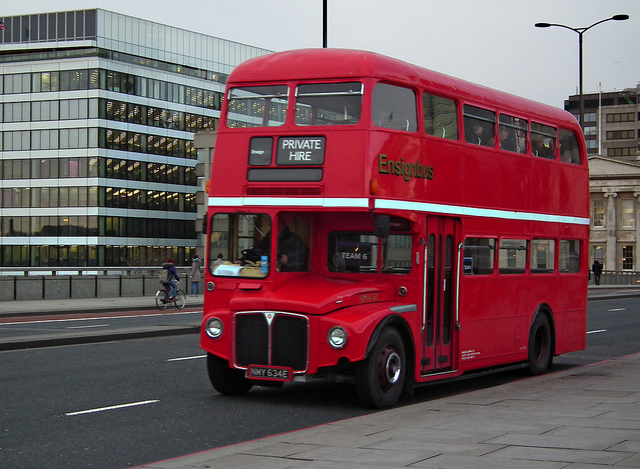
a public transit bus on a city street

A red double-decker bus on a city street.

A double decker bus drives through a city street.

Large, red double decker bus driving down the road

English double decker bus on a city street.